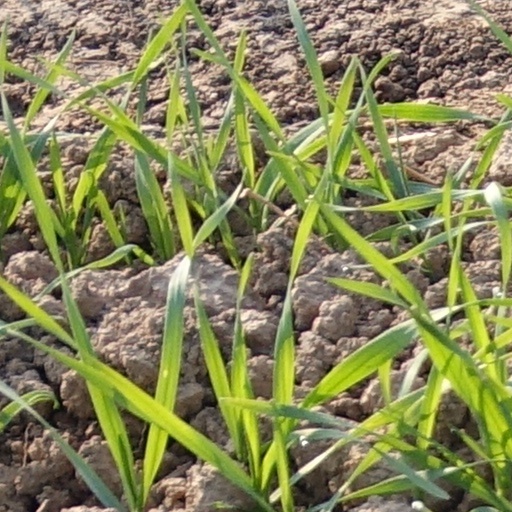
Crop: wheat